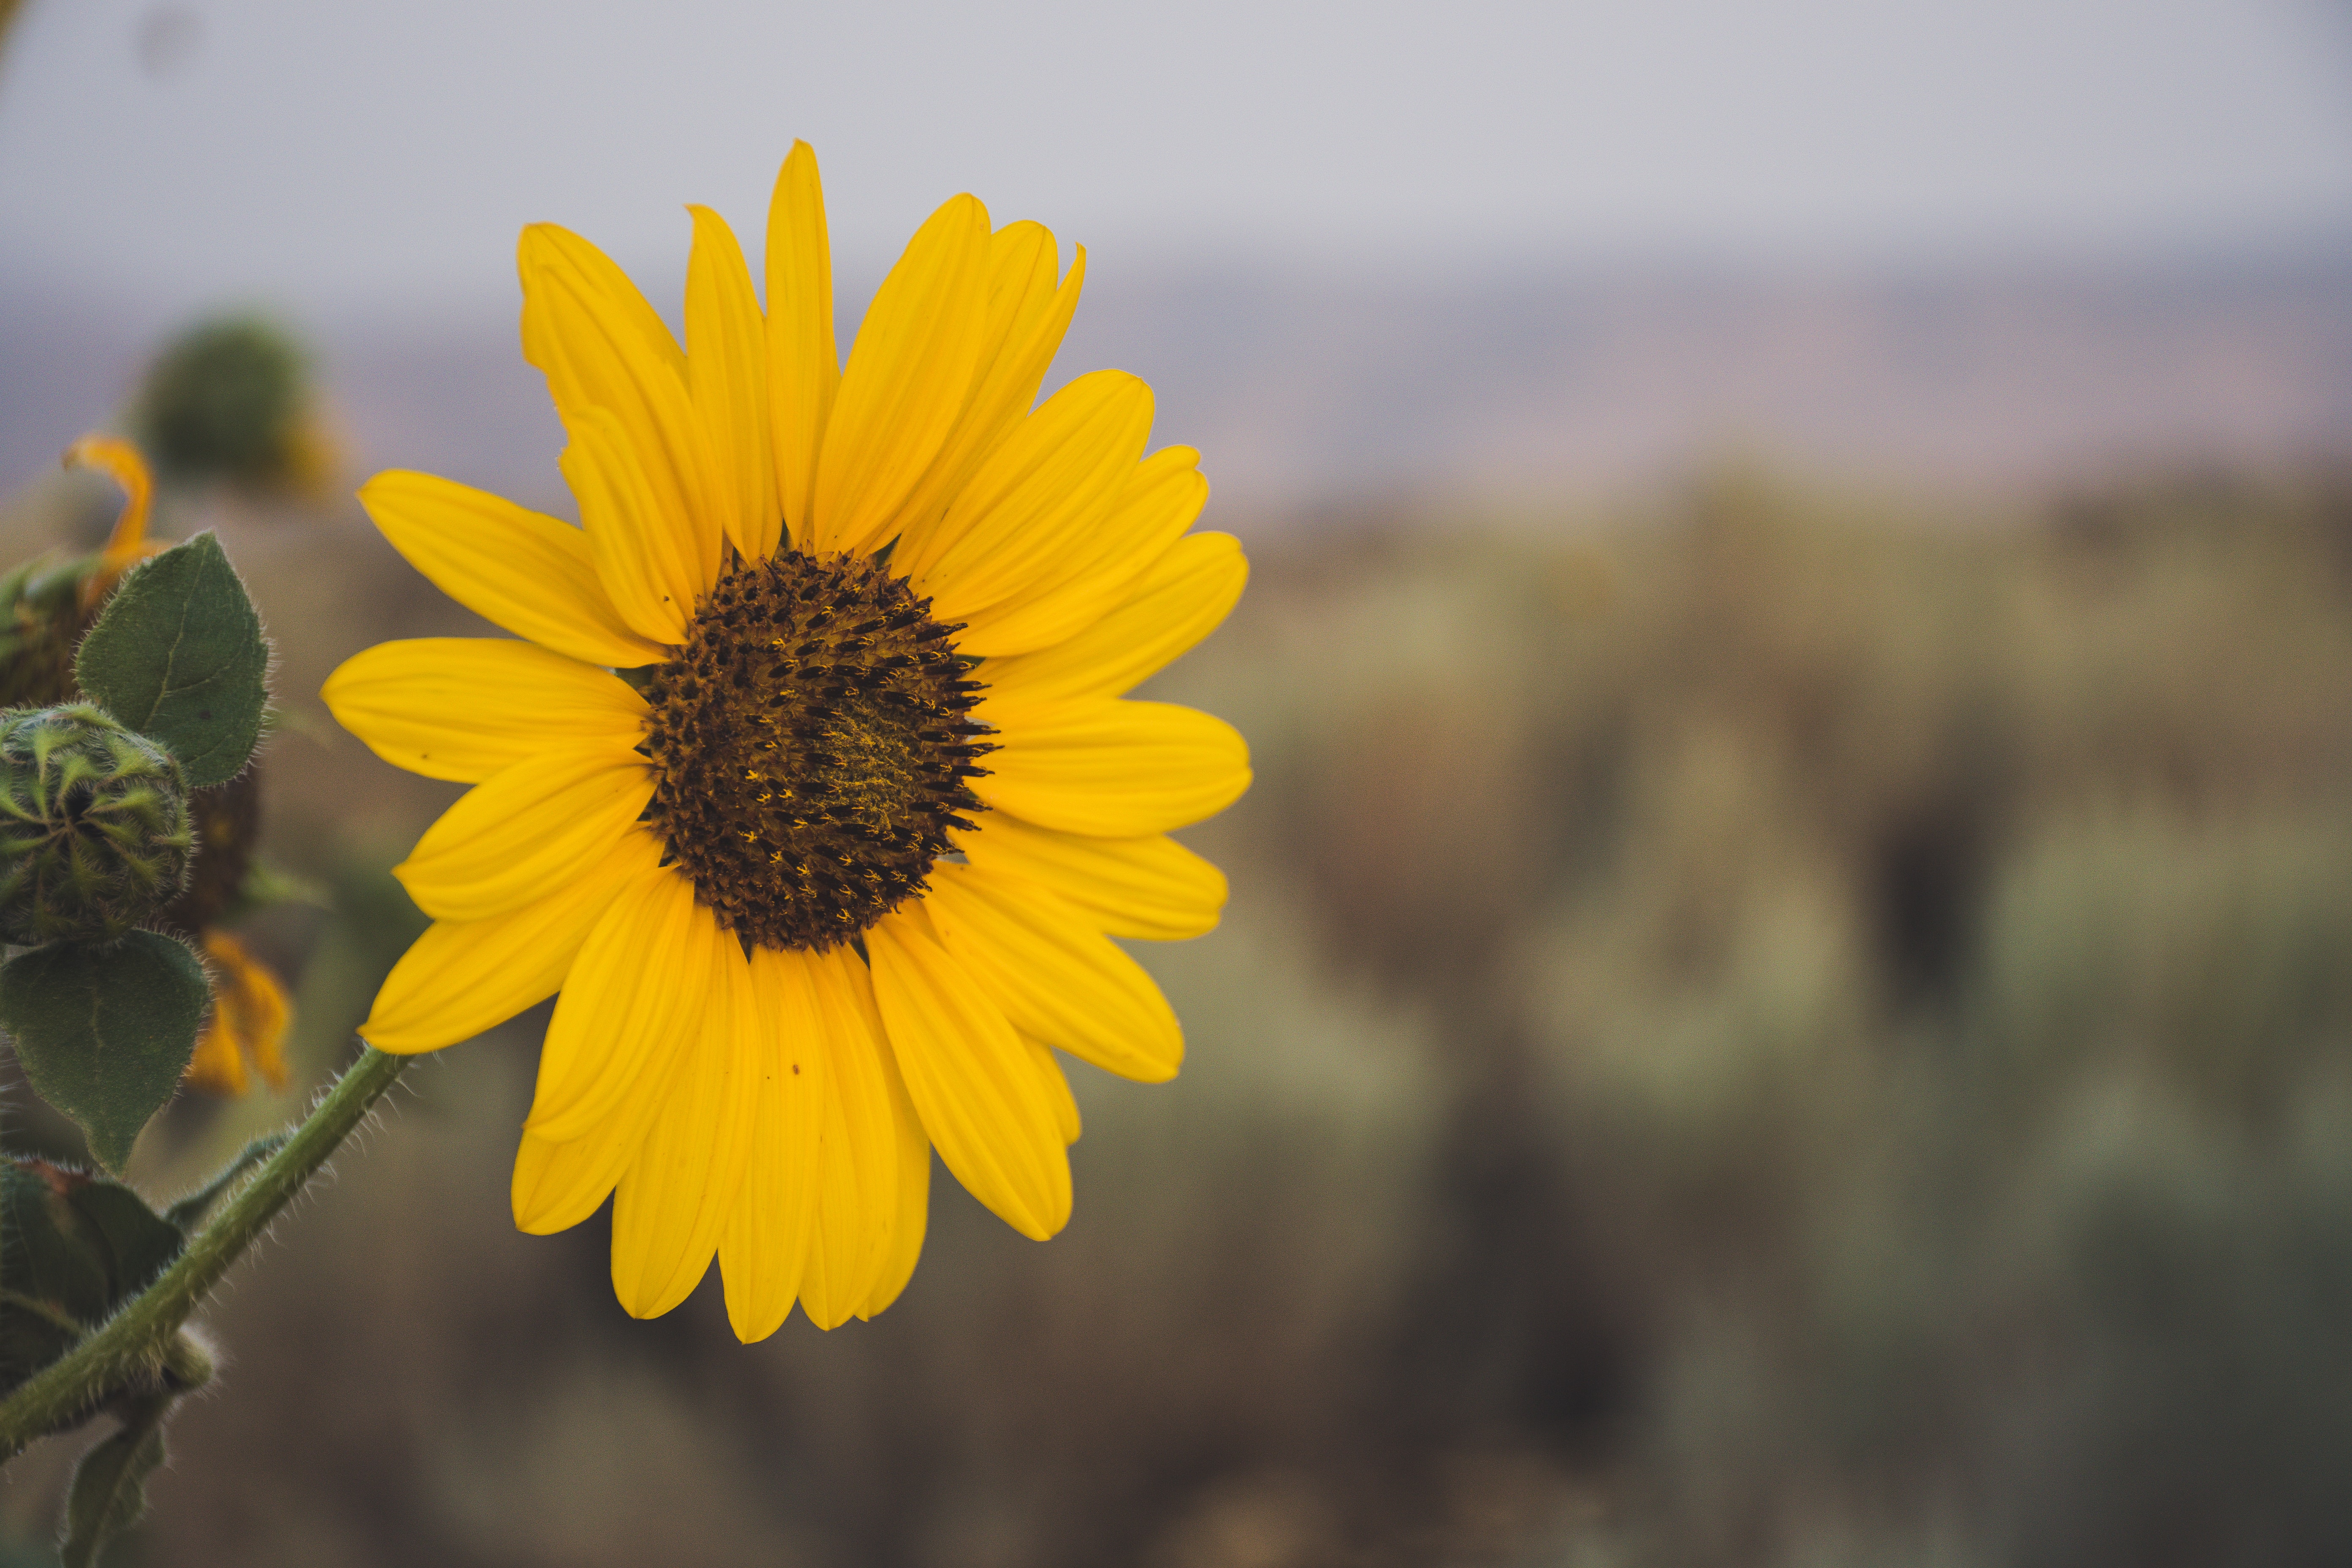
flower, flowering plant, yellow, petal, plant, sunflower, sky, pollen, wildflower, daisy family, asterales, Forb, annual plant, perennial plant